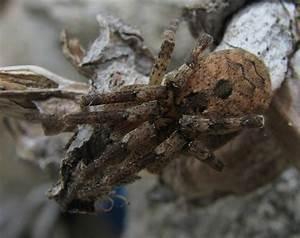
spider